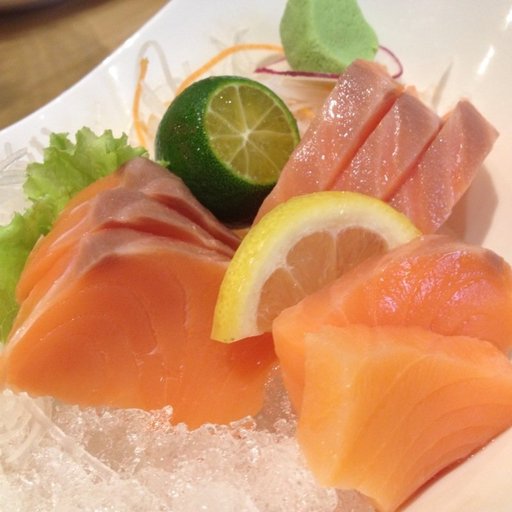
Label: sashimi